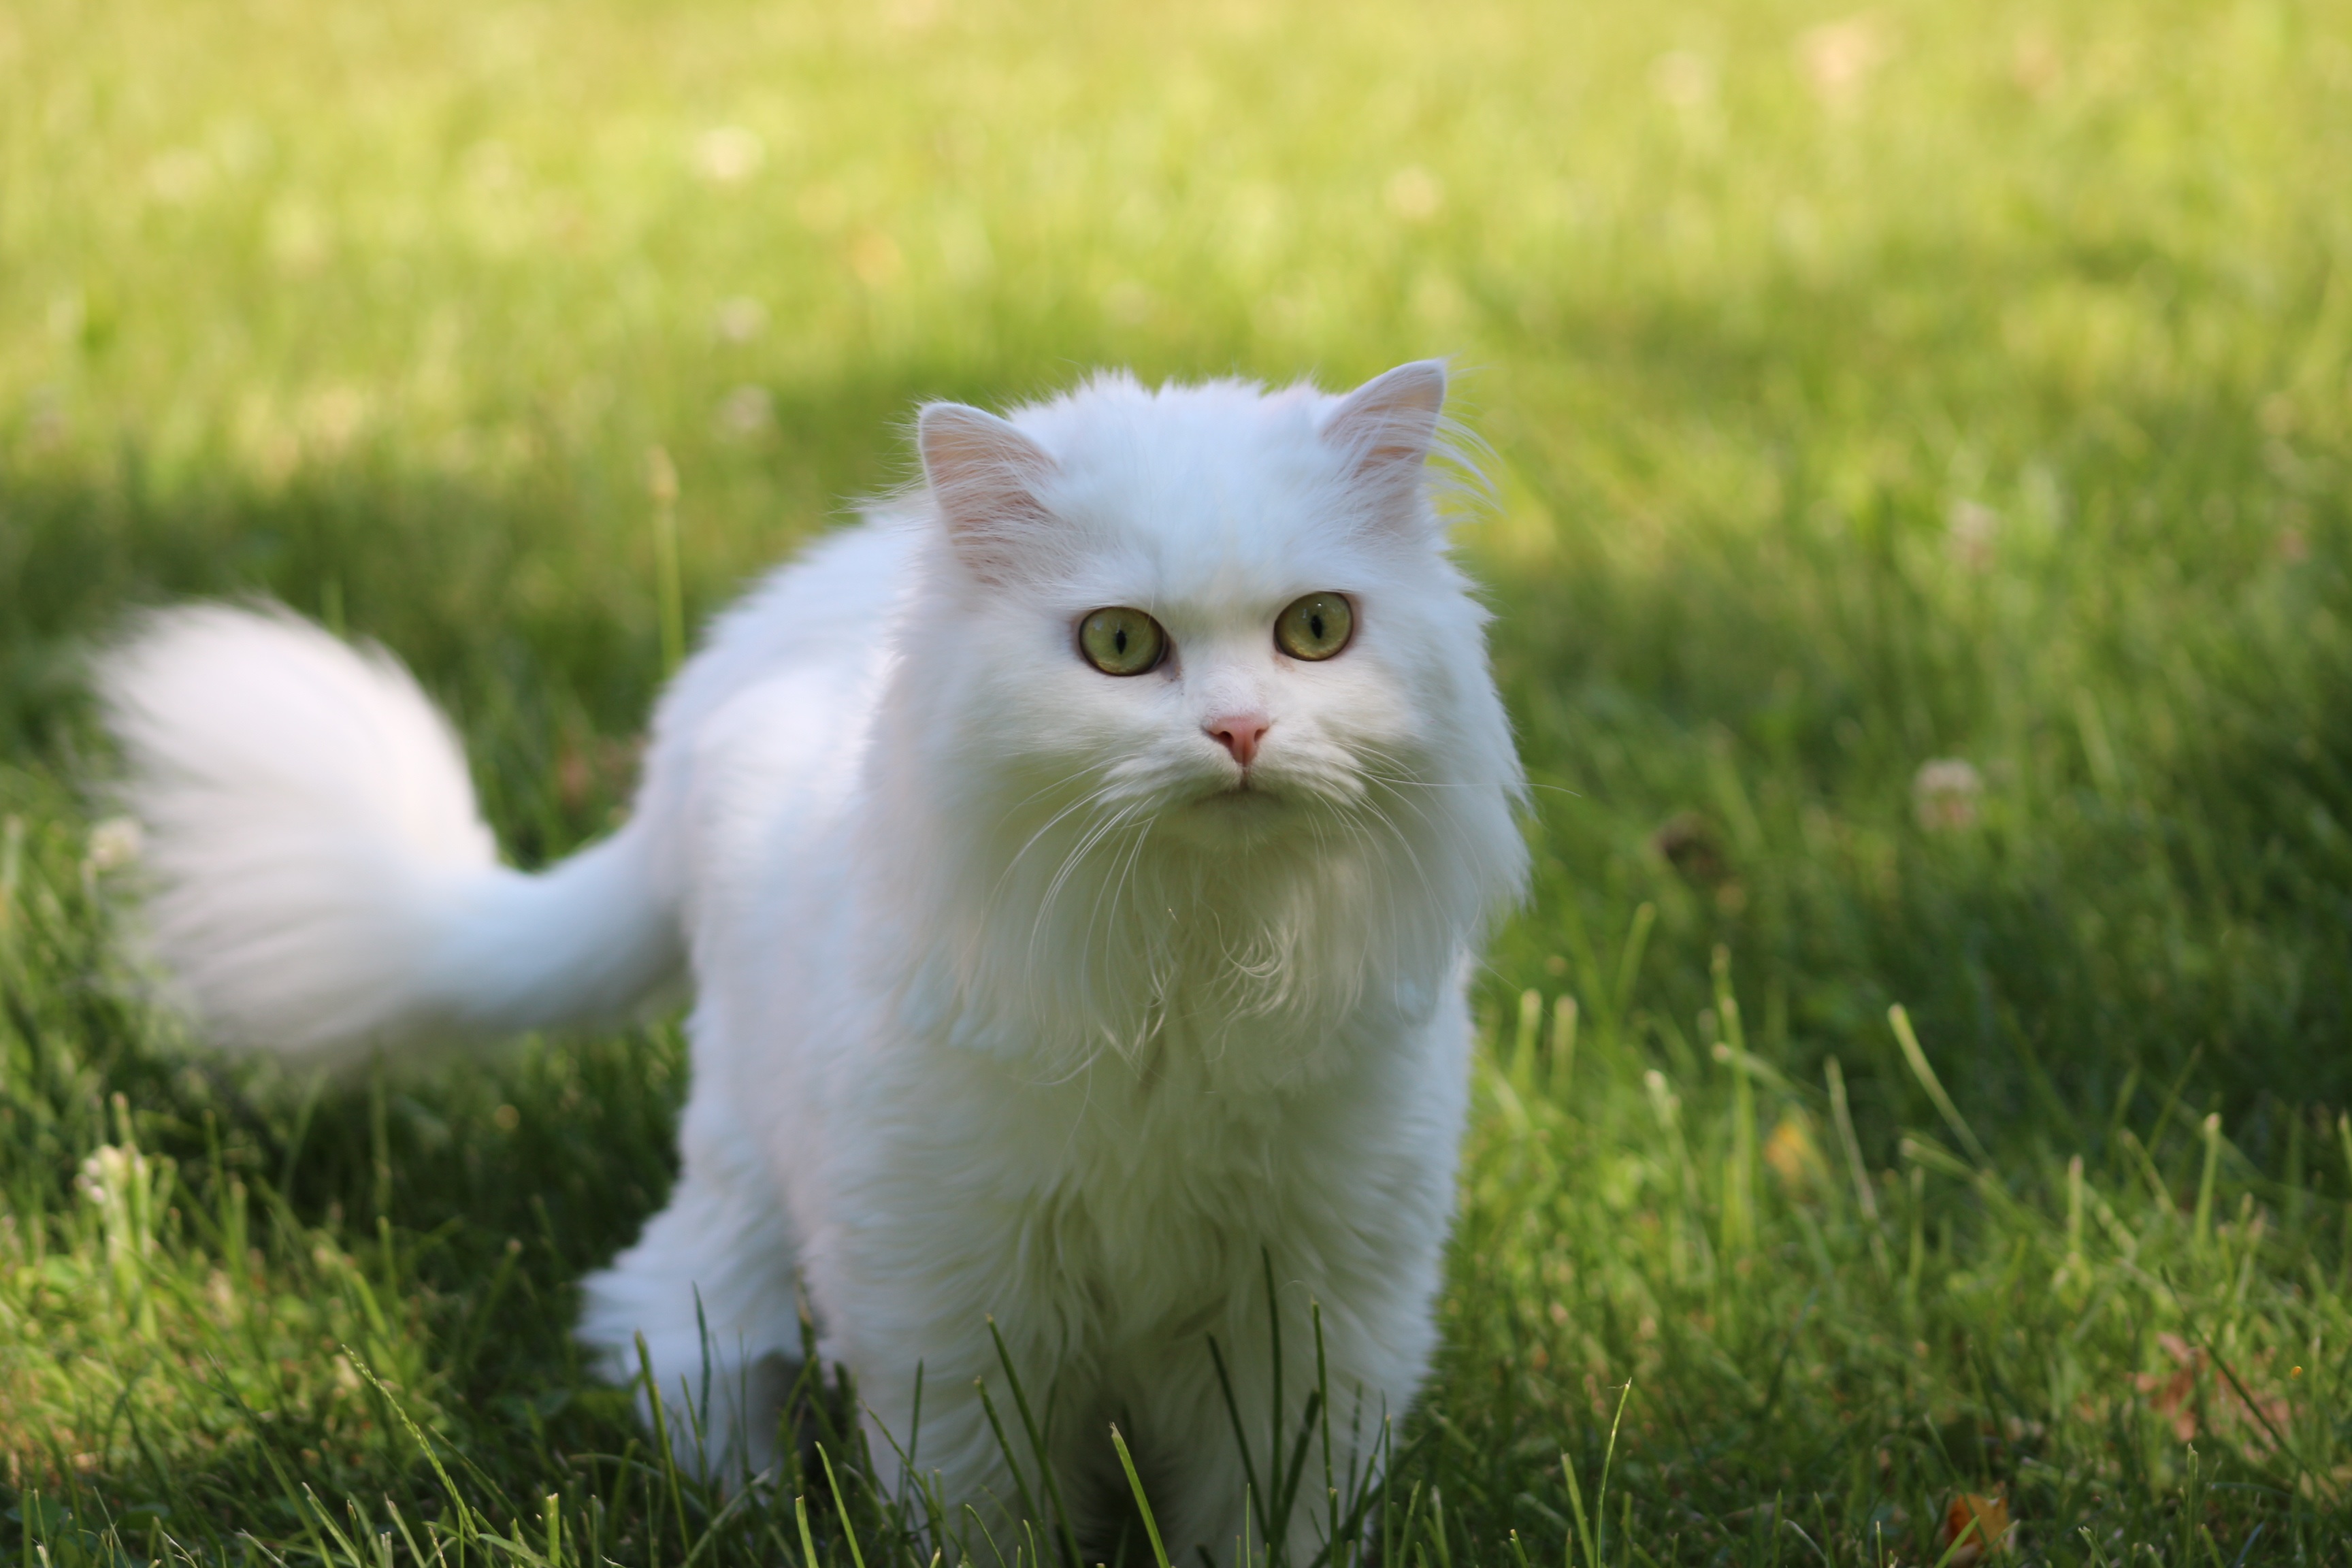
grass, kitten, cat, mammal, fauna, whiskers, vertebrate, persian, small to medium sized cats, cat like mammal, carnivoran, domestic long haired cat, british semi longhair, turkish angora